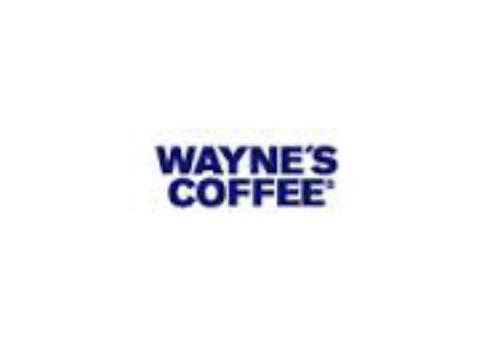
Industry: Food